DECIPHER

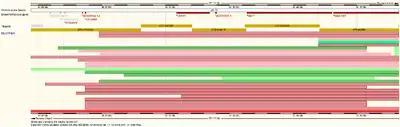
A segment of the human reference genome, viewed using Ensembl with the DECIPHER track enabled. Red bars represent individual mutations for anonymous patients with deletions across this region, while green bars represent patients with duplications across this region. The region shown encompasses the segment of chromosome missing in patients with 17q21.3 recurrent microdeletion syndrome.

DECIPHER is a web-based resource and database of genomic variation data from analysis of patient DNA. It documents submicroscopic chromosome abnormalities (microdeletions and duplications) and pathogenic sequence variants (single nucleotide variants - SNVs, Insertions, Deletions, InDels), from over 25000 patients and maps them to the human genome using Ensembl or UCSC Genome Browser. In addition it catalogues the clinical characteristics from each patient and maintains a database of microdeletion/duplication syndromes, together with links to relevant scientific reports and support groups.